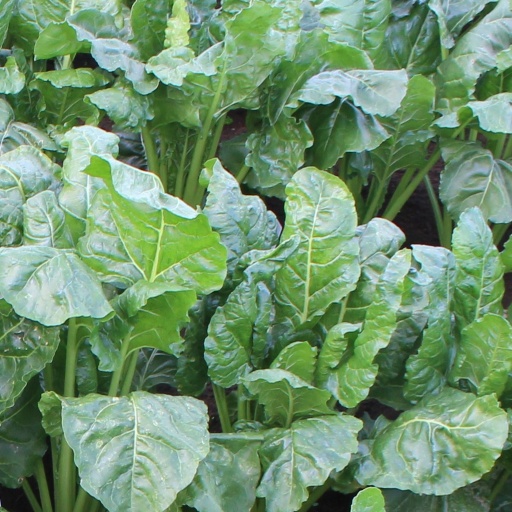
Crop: sugar beet